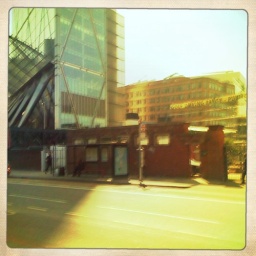
Notice the light on the red building, I was walking and saw the light dissected and everything after in shadow